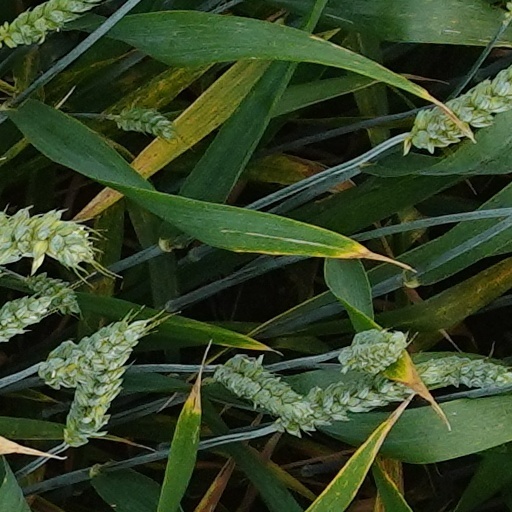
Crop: wheat